Rita (roller coaster)

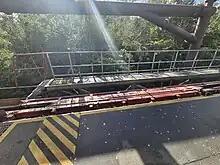
The catch-car of the Rita Roller Coaster at Alton Towers

"Rita" was Alton Towers' new attraction for the 2005 season, where it was marketed as "Your best Alton Towers ride ever". The ride starts with the train racing forward from the station area, accelerating from 0 to in 2.5 seconds, and negotiates high speed corners and air-time hills (the layout is a figure-of-8) before then reaching the brake run parallel with the station. Most of the track is painted red, but the highest parts of the track are painted dark green due to a rule which states that no roller coaster should be visible above the tree line. The original pre-launch voice was delivered in a motor racing commentary-style, counting down to the start of a drag race.